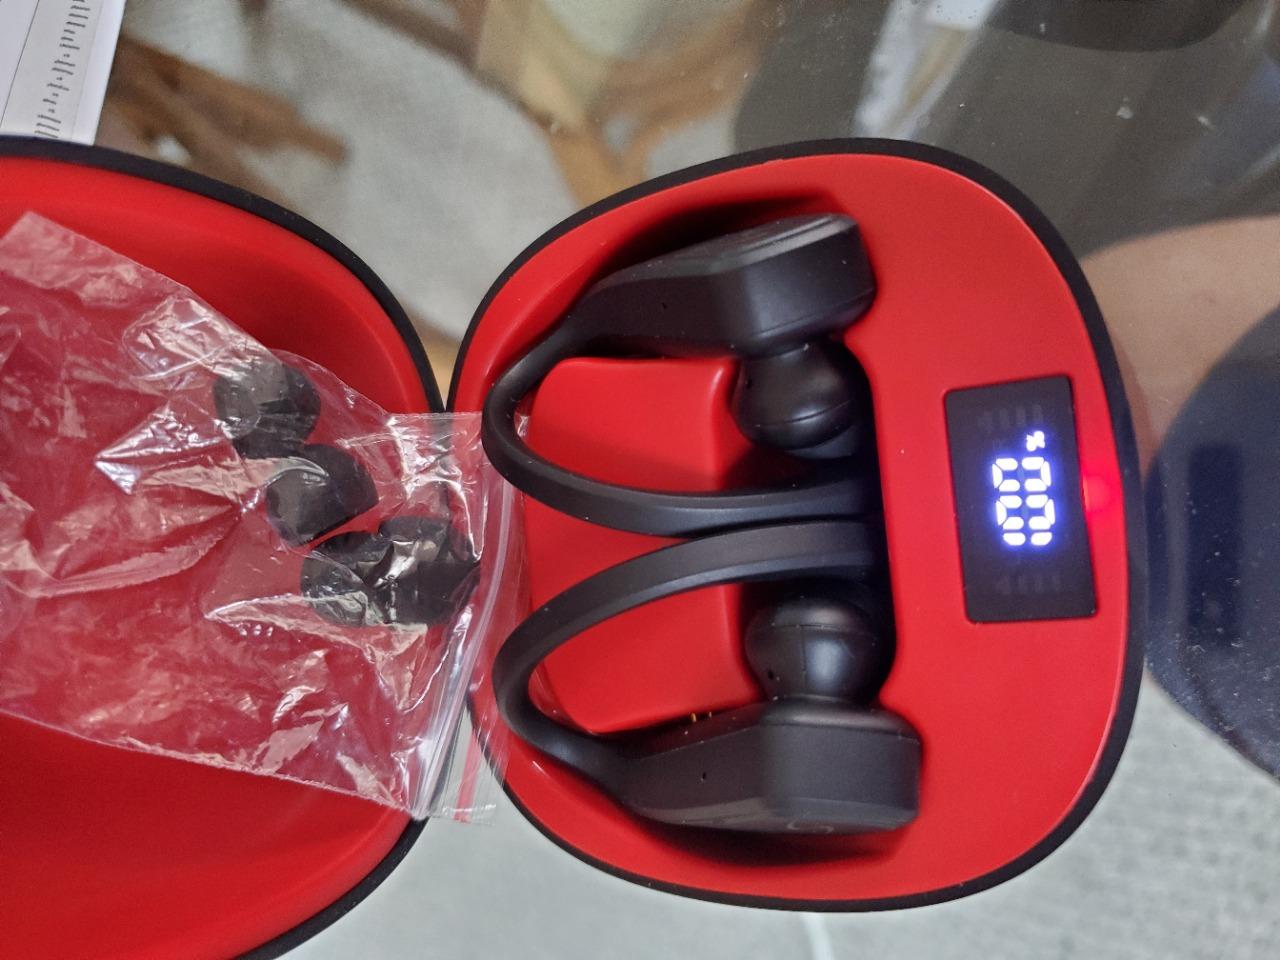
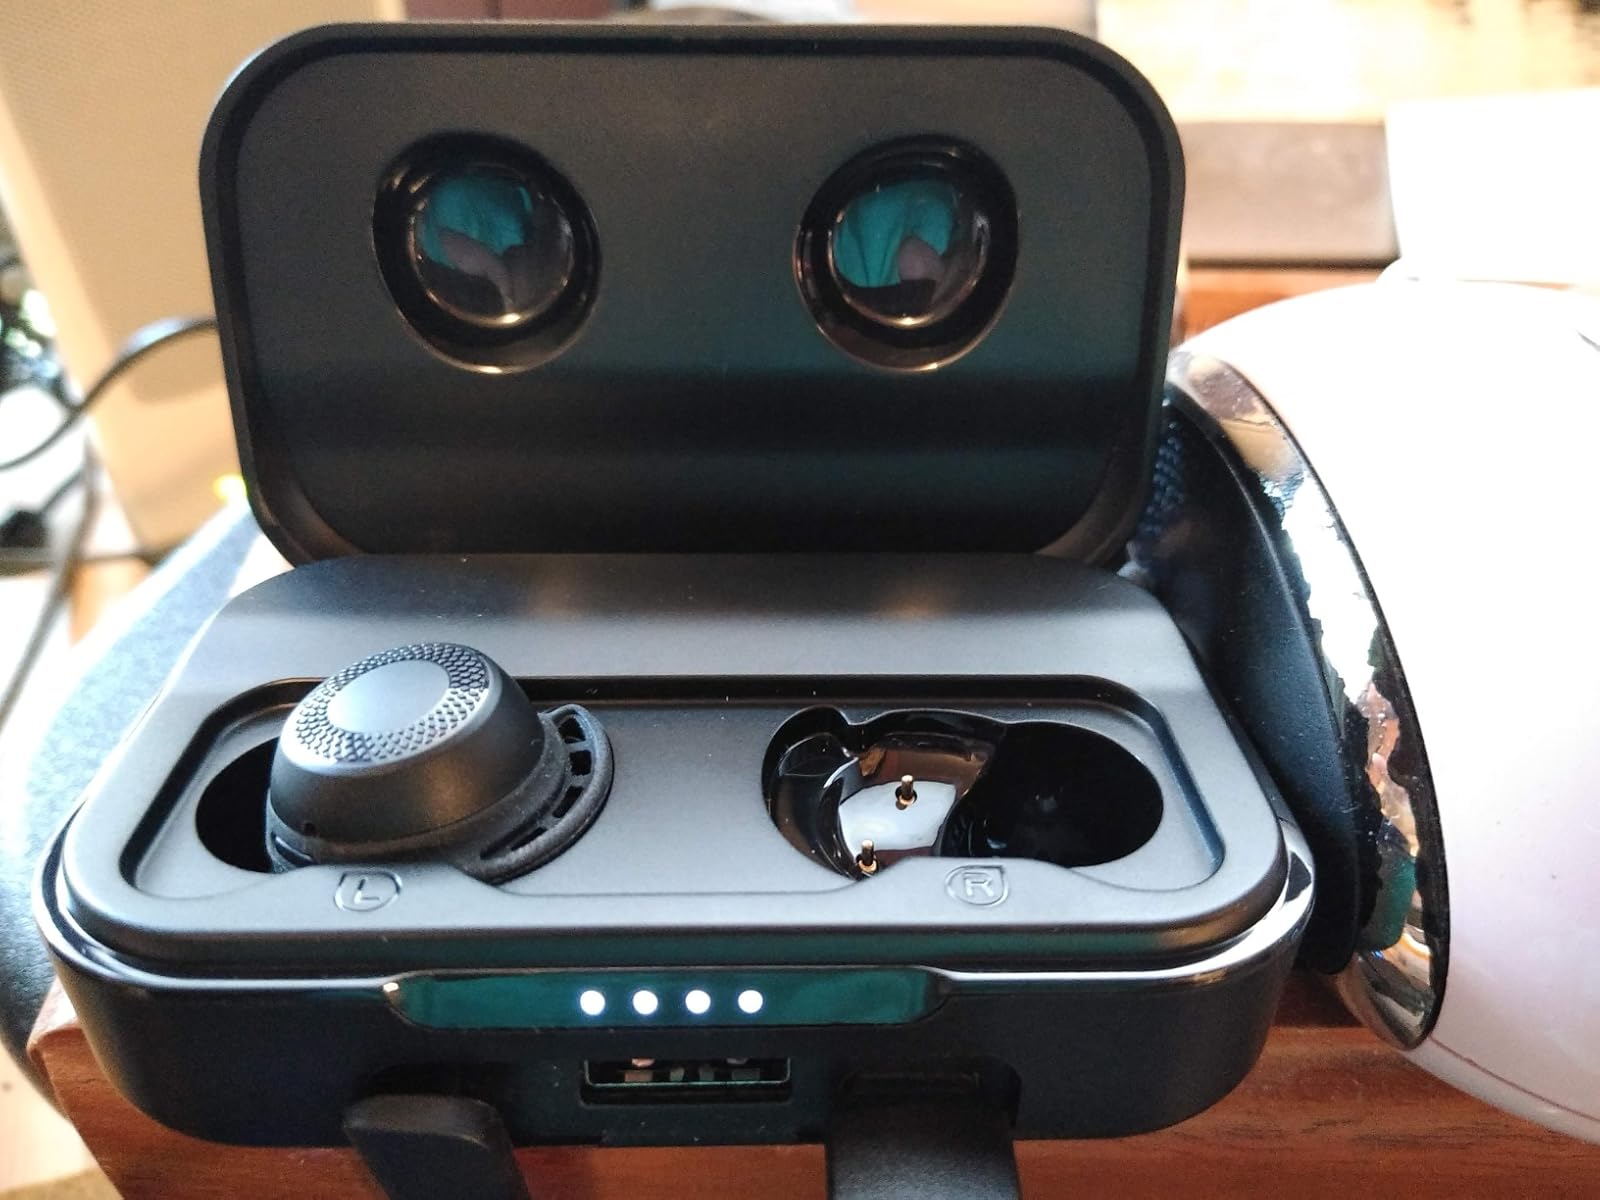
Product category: earbuds
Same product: no